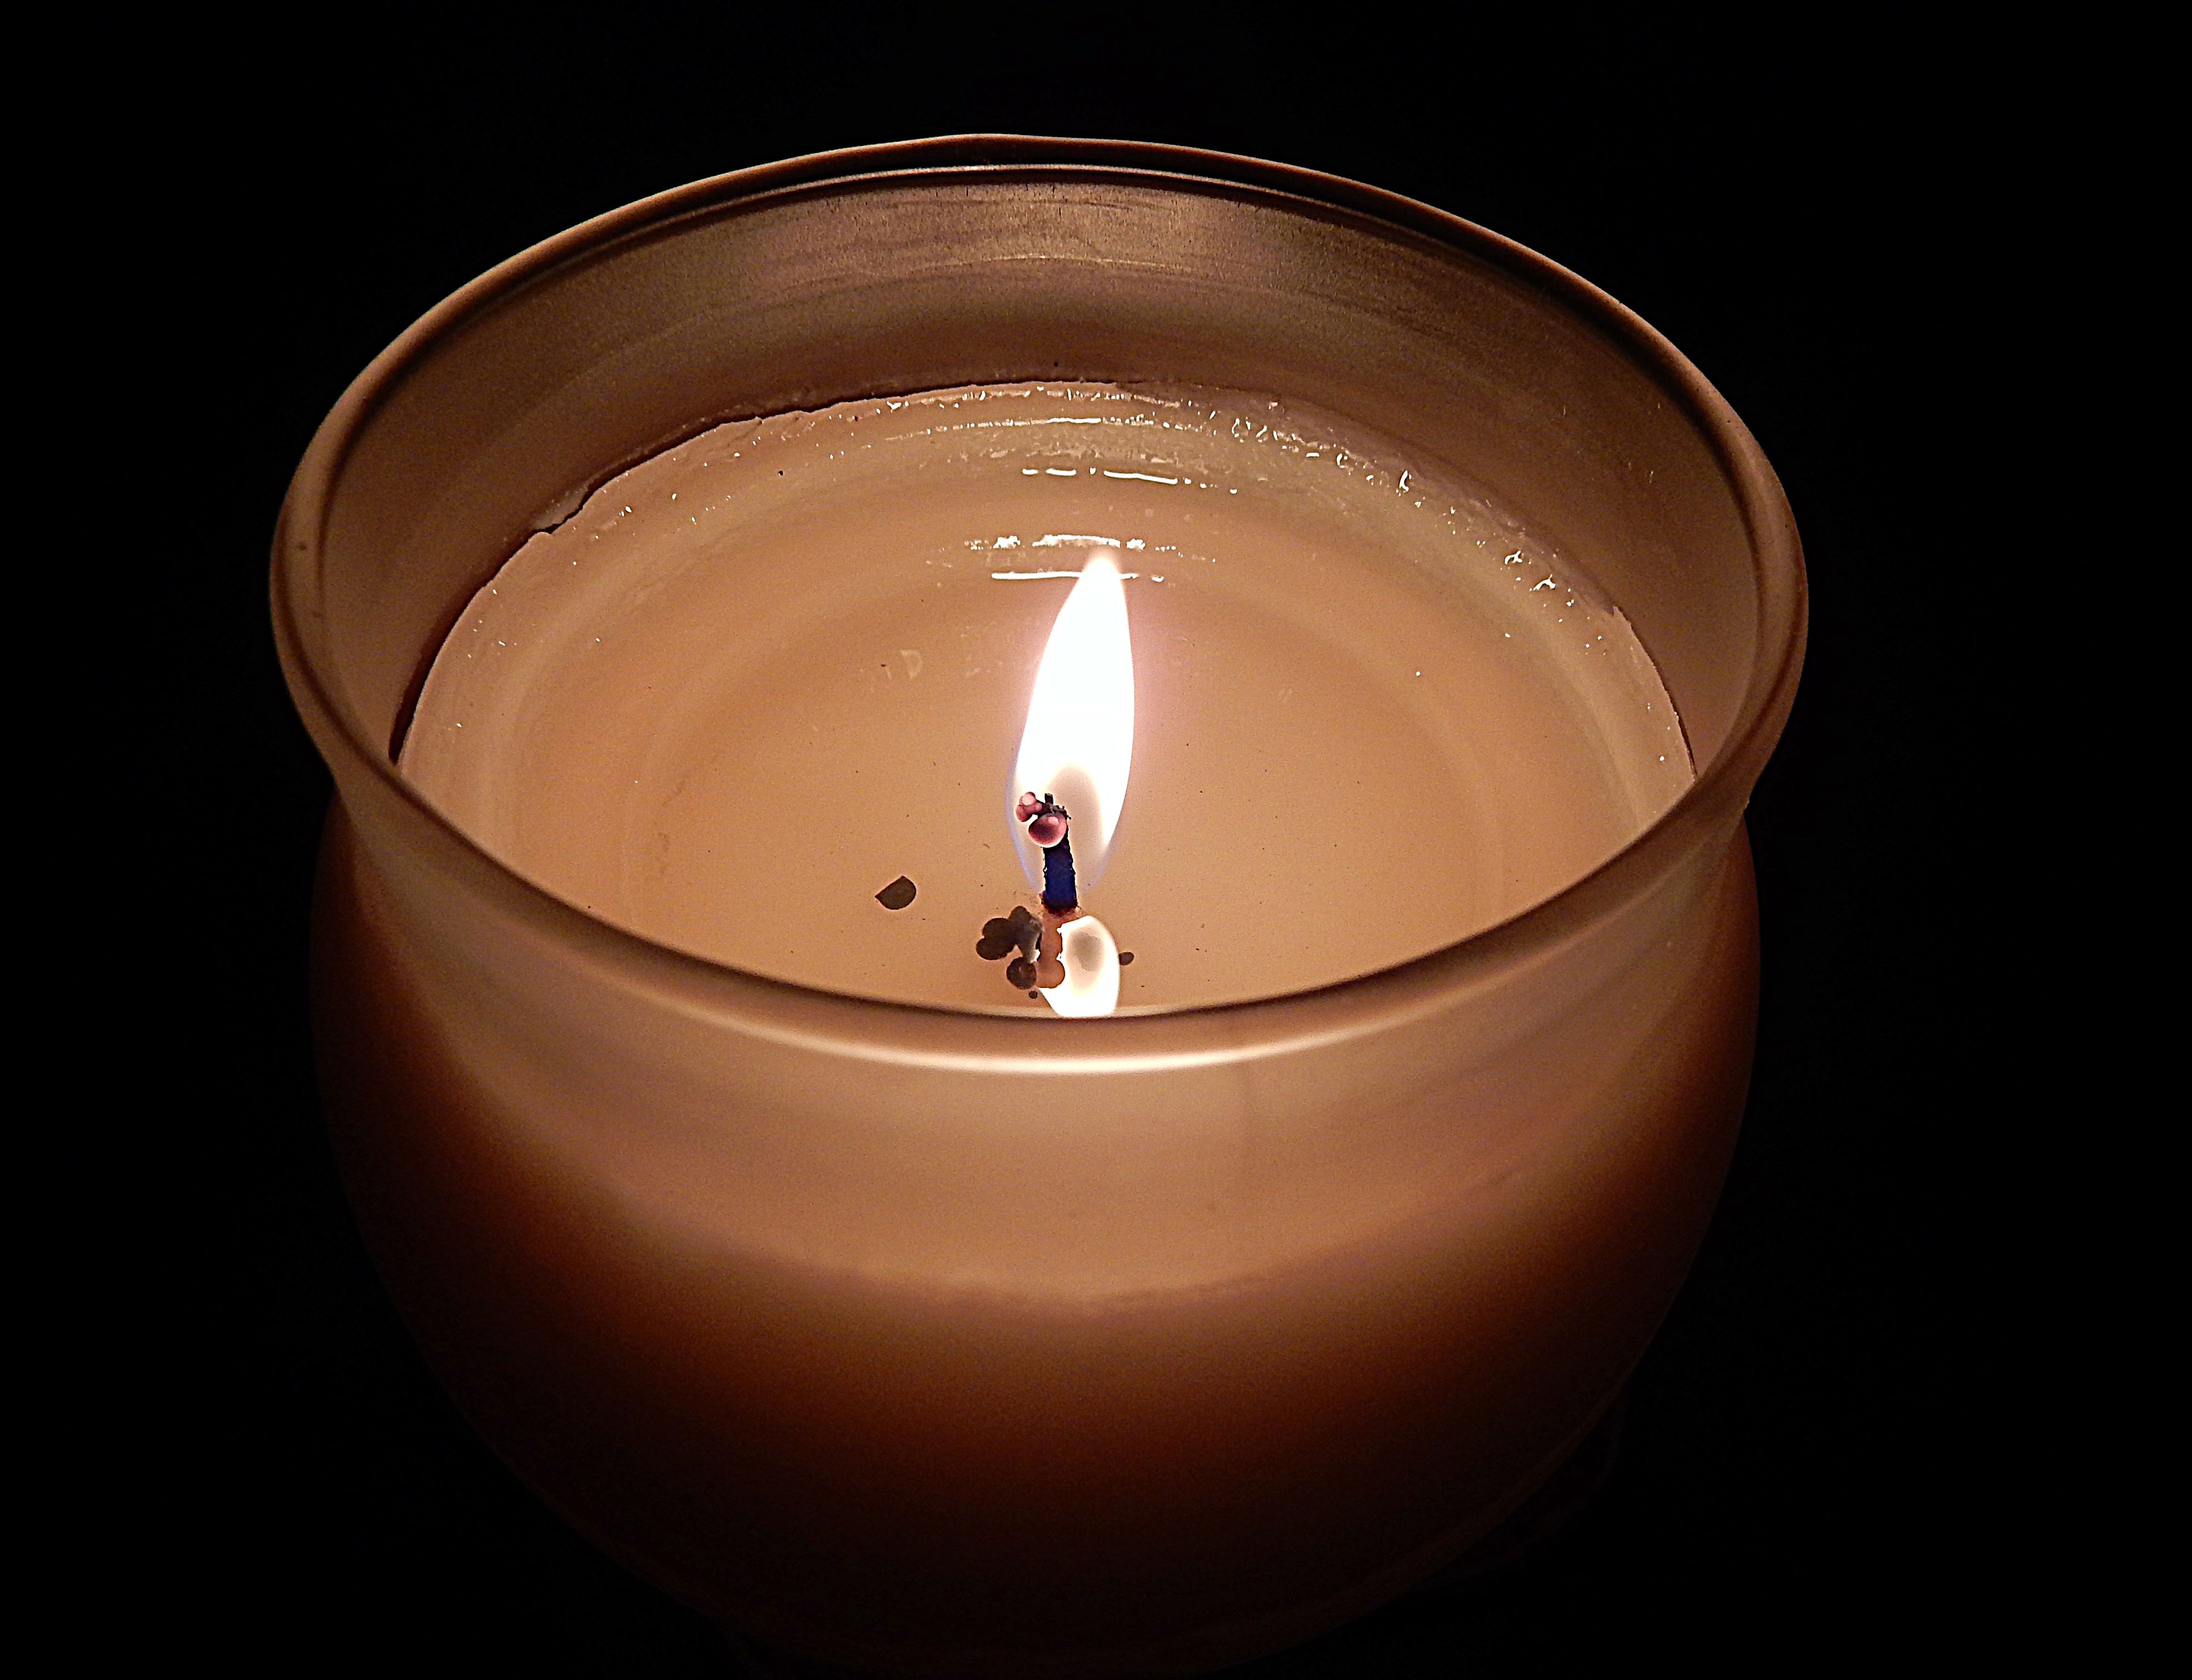
light, glowing, night, dark, evening, flame, darkness, lamp, candle, lighting, decor, illuminated, night light, relaxation, wick, vanilla, lit, perfume, illumination, scented, wax, man made object, candle wax, flameless candle